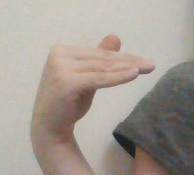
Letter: khaa